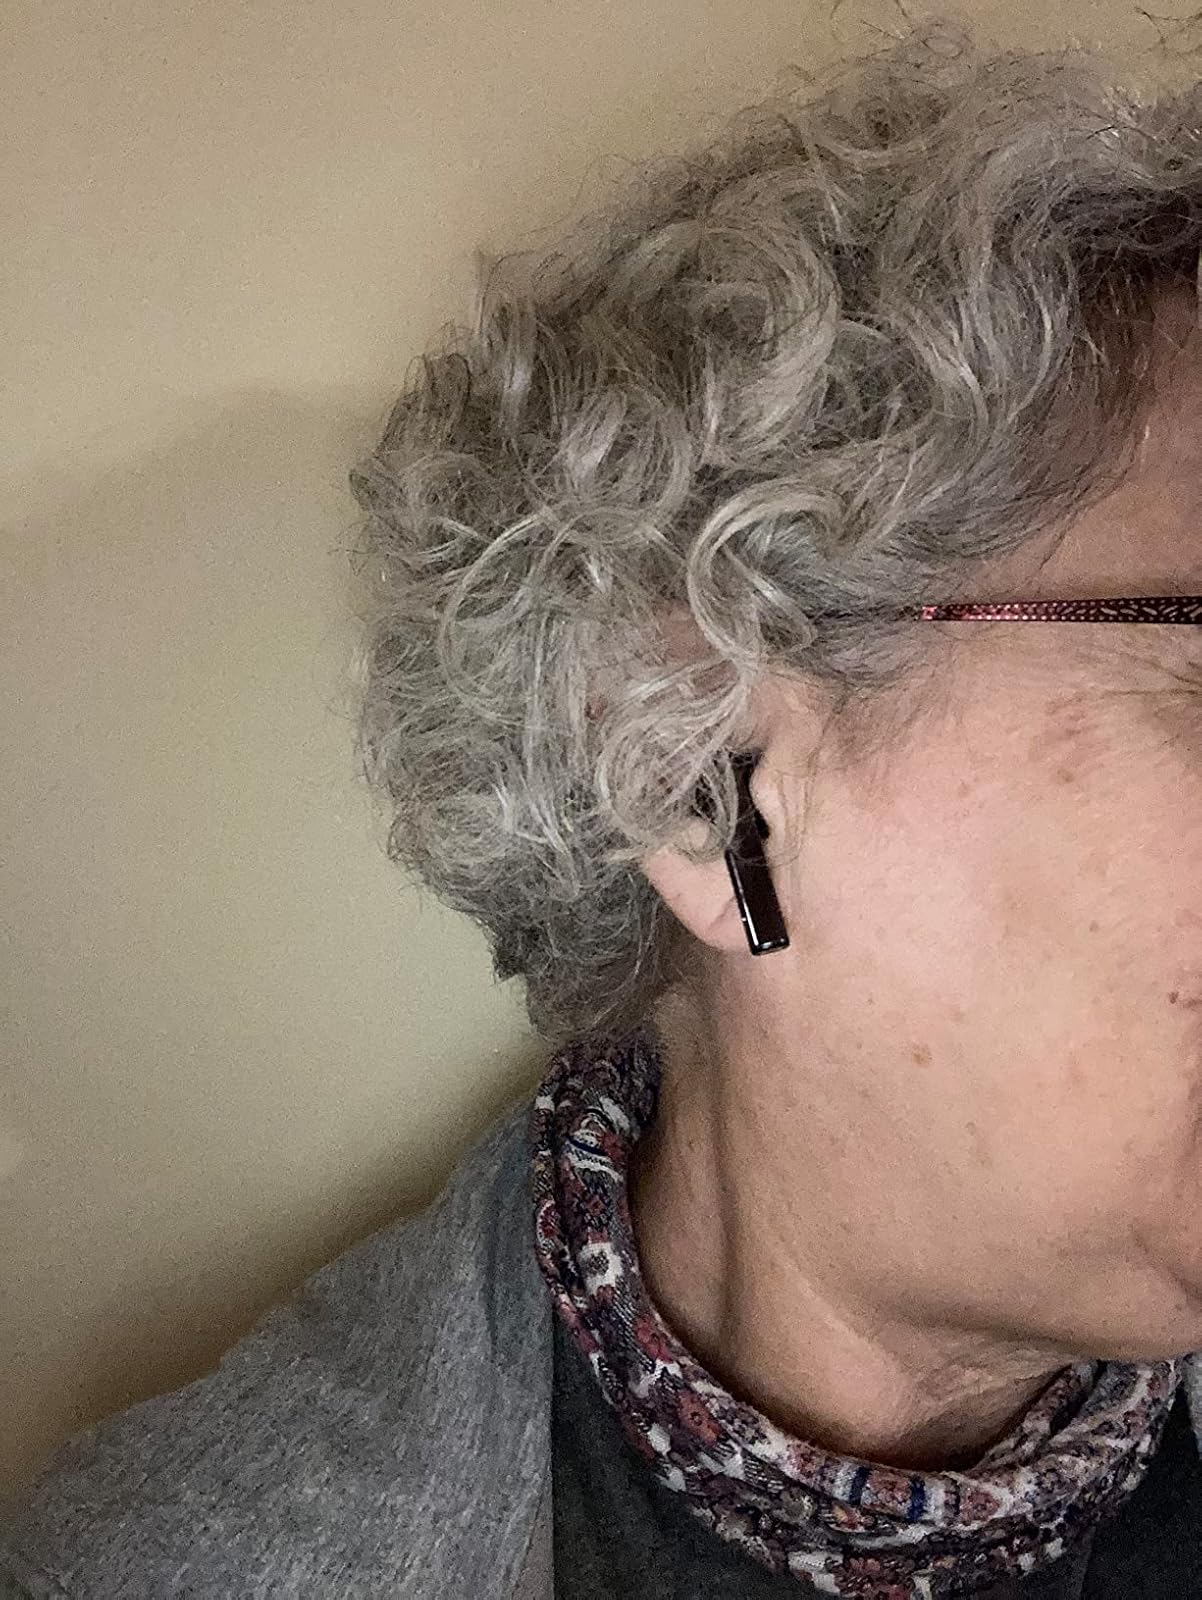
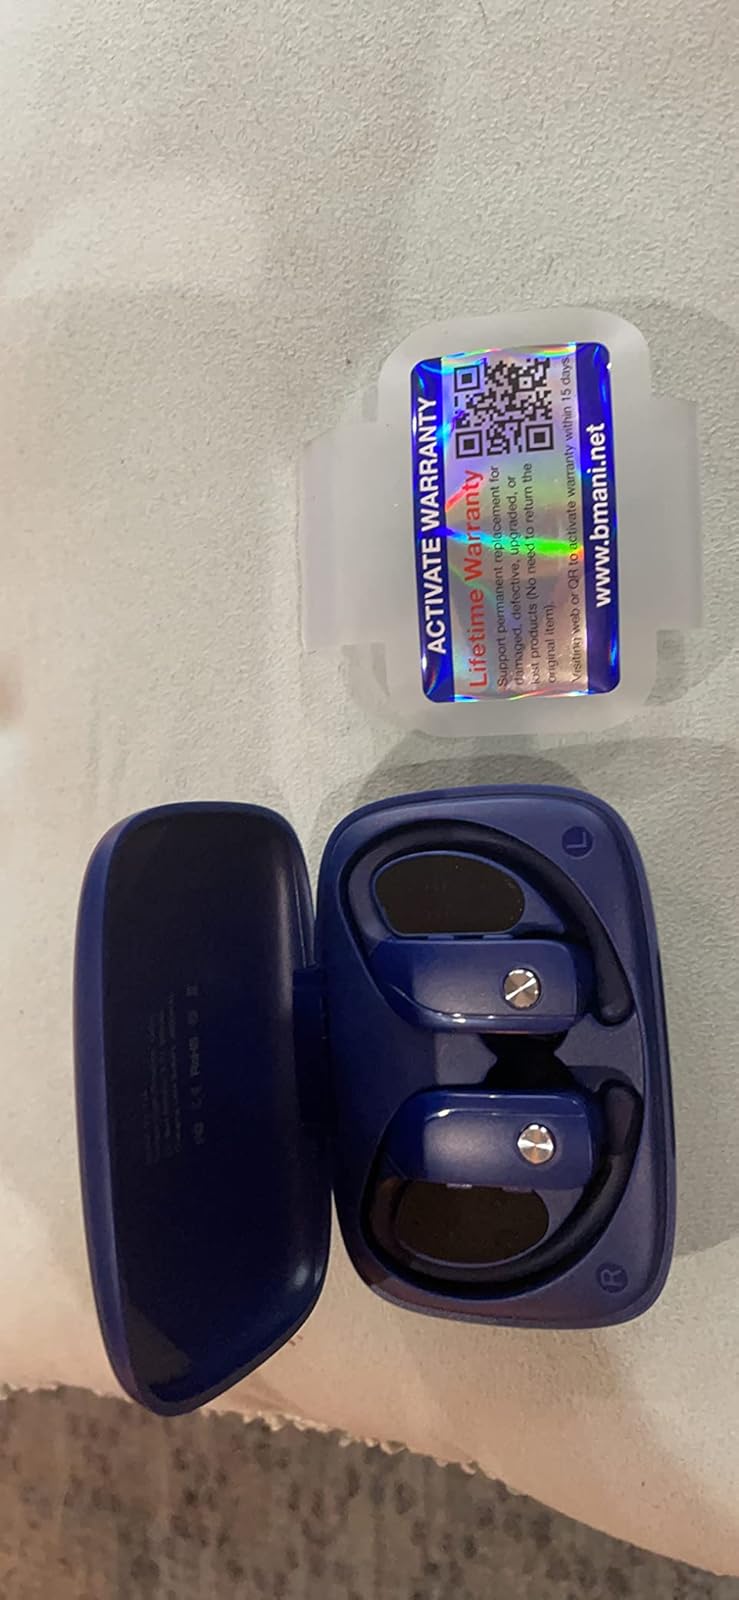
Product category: earbuds
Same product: no